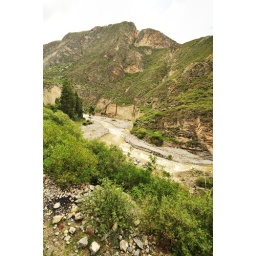
Beautiful view of the river Ichu from the train from Huancayo to Huancavelica in the Peruvian Central Andes, a journey worth taking